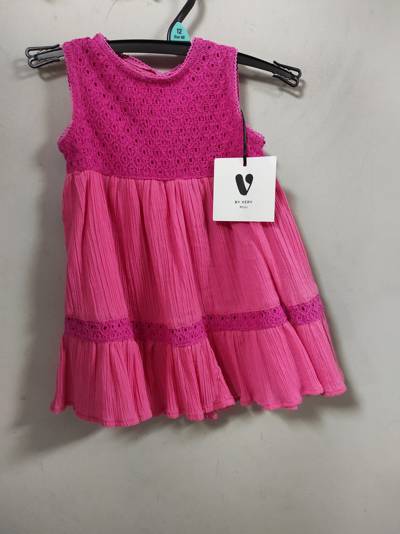
Waste category: clothes